Texas A&M Aggies

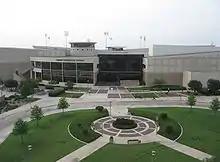
The Student Rec Center, home of the swimming and diving natatorium

Texas A&M basketball had been dormant for much of its recent history until the mid-2000s. The Aggies have won 11 conference championships, two conference tournament titles, and have 10 NCAA tournament appearances. Under former head coach Billy Gillispie, the Aggies finished fourth in conference in 2006 only two years removed from having zero wins in conference play. Gillispie then led the Aggies to their first NCAA tournament berth since 1987, playing as a 12 seed, and to A&M's first NCAA tournament win since 1980 over fifth seed Syracuse. The Aggies were one point short of advancing to the Sweet Sixteen over fourth seed LSU, with a final score of 57–58. In the 2007 season, A&M spent most of the season ranked in the top 10 of the polls and became the first Big 12 south team to win against the University of Kansas in Lawrence since the Big 12 was formed. The Aggies finished with a 27–7 record and finished 2nd in the Big 12. They earned a number 3 seed in the NCAA tournament where they made it to the sweet 16, but fell to the University of Memphis 64–65. Acie Law IV was named an All-American. Billy Gillispie left for the University of Kentucky soon after the season. Mark Turgeon was named head coach a few days later, and has amassed a 73–31 record in his first three years in College Station, along with three more NCAA tournament appearances and a 3–3 NCAA tournament record.